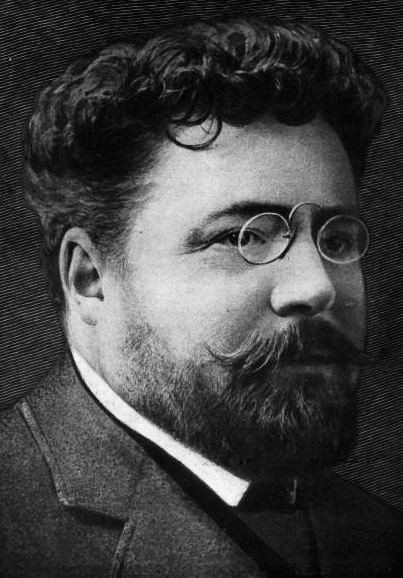
กัสตง เลอรู

 | name = กัสตง เลอรู
 | image = G. LEROUX.jpg
 | imagesize = 200px
 | caption = เลอรูในปี ค.ศ. 1907
 | pseudonym =
 | birth_name = กัสตง หลุยส์ อาลแฟรด เลอรู
 | birth_date =
 | birth_place = ปารีส ฝรั่งเศส
 | death_date =
 | death_place = นิส ฝรั่งเศส
 | occupation = นักหนังสือพิมพ์, นักเขียน
 | nationality = ฝรั่งเศส
 | period =
 | genre =
 | subject =
 | movement =
 | debut_works =
 | notable_works = "ปีศาจแห่งโรงอุปรากร" (ค.ศ. 1910)
 | notable_awards =
 | influences =
 | influenced =
 | signature =
 | website =
กัสตง หลุยส์ อาลแฟรด เลอรู (; 6 พฤษภาคม ค.ศ. 1868 – 15 เมษายน ค.ศ. 1927) เป็นนักหนังสือพิมพ์และนักเขียนชาวฝรั่งเศส เกิดที่กรุงปารีส เรียนที่โรงเรียนในแคว้นนอร์ม็องดีก่อนจะกลับมาเรียนวิชากฎหมายที่ปารีส หลังเรียนจบเขาทำงานเป็นเสมียนศาลและนักวิจารณ์ละคร ต่อมาเลอรูทำงานเป็นนักข่าวให้กับหนังสือพิมพ์เลอมาร์แต็ง
ในปี ค.ศ. 1907 เลอรูลาออกจากงานหนังสือพิมพ์และเริ่มเขียนนิยาย นิยายเล่มแรกของเขาคือ "เรื่องลึกลับของห้องสีเหลือง" () เป็นหนึ่งในนิยายเล่มแรก ๆ ที่มีฉากในห้องปิดตาย Gaston Leroux - Biography - Movies & TV - NYTimes.com ต่อมาในปี ค.ศ. 1909 เลอรูตีพิมพ์นิยาย "ปีศาจแห่งโรงอุปรากร" () เป็นตอน ๆ ในหนังสือพิมพ์เลอกอลัว ผลงานชิ้นนี้เป็นที่รู้จักดีที่สุดของเขา Gaston Leroux | French writer | Britannica.com
เลอรูเสียชีวิตที่เมืองนิสในปี ค.ศ. 1927
== อ้างอิง ==
== แหล่งข้อมูลอื่น ==
*
หมวดหมู่:นักเขียนชาวฝรั่งเศส
หมวดหมู่:บุคคลจากปารีส